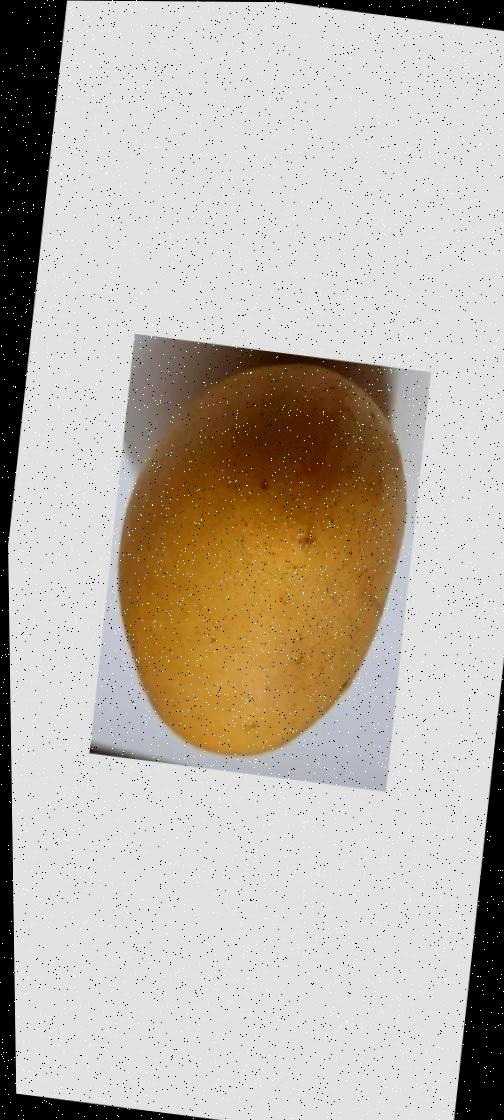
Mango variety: Katimon